Ornithocheirus

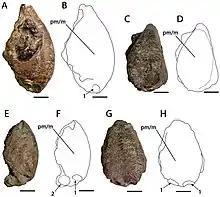
Referred specimens CAMSM 54429 and CAMSM 54677

From the seventies onwards many new pterosaur fossils were found in Brazil in deposits slightly older than the Cambridge Greensand, 110 million years old. Unlike the English material, these new finds included some of the best preserved large pterosaur skeletons and several new genera names were given to them, such as "Anhanguera". This situation caused a renewed interest in the "Ornithocheirus" material and the validity of the several names based on it, for it might be possible that it could by more detailed studies be established that the Brazilian pterosaurs were actually junior synonyms of the European types. Several European researchers concluded that this was indeed the case. Unwin revived "Coloborhynchus" and Michael Fastnacht "Criorhynchus", each author ascribing Brazilian species to these genera. However, in 2000 Unwin stated that "Criorhynchus" could not be valid. Referring to Seeley's designation of 1881 he considered "Ornithocheirus simus", holotype CAMSM B.54428, to be the type species. This also made it possible to revive "Lonchodectes", using as type the former "O. compressirostris", which then became "L. compressirostris".